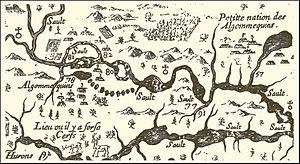
Carte de l'est de la Nouvelle-France par Samuel de Champlain (1632) - extrait de la portion de la rivière des Outaouais. Champlain fait graver en France en 1632 une carte de son trajet réalisé en 1616 sur laquelle il indique à l'aide de chiffres, certains sites visités, des saults (rapides) importants ou des campements indiens. La position 77 et 91 correspond respectivement à l'actuel emplacement de la ville d'Ottawa et à la rivière Rideau La position 80 de cette carte indique le lieu des grands rapides situés au sud de l'Île du Grand-Calumet La position 81 indique l'emplacement de l'Île-aux-Allumettes, habité par les Algonquins La position 82 correspond approximativement à l'emplacement de Fort-Coulonge et y indique un campement algonquin Un peu au nord, on note les symboles des montagnes et des arbres indiquant sans doute la présence de forêts de grands pins
La rivière des Outaouais est le principal affluent du fleuve Saint-Laurent et constitue un important segment de la frontière entre les provinces canadiennes du Québec et de l'Ontario. L’Outaouais a joué un rôle déterminant de voie de pénétration dans le continent nord-américain, au nord vers la baie d’Hudson et à l’ouest vers les Grands Lacs. Elle est la plus longue rivière du Québec. Elle est nommée en l'honneur de la nation des Outaouais.
Samuel de Champlain, né à Brouage entre 1567 et 1574 et mort à Québec le 25 décembre 1635, est un colonisateur, grand navigateur, cartographe, soldat, explorateur, géographe, commandant et auteur de récits de voyage français. Il fonde la ville de Québec le 3 juillet 1608.
Les termes « Indes occidentales françaises » était une expression décrivant l'ensemble des territoires et des colonies françaises en Amérique y compris dans les Caraïbes, et, dans certains contextes, certaines îles de l'océan Pacifique. Cet article ne concerne que la partie nord-américaine de ces territoires. Les termes French West Indies caractérisent les Antilles françaises.
Pontiac est un territoire de la région administrative de l'Outaouais, Québec, Canada.